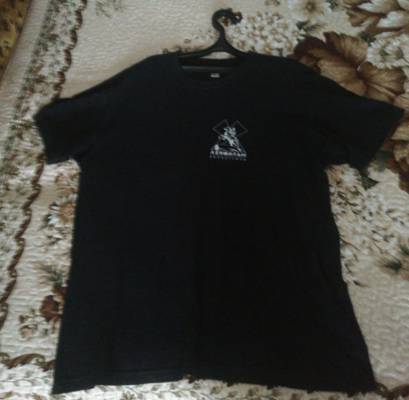
Waste category: clothes